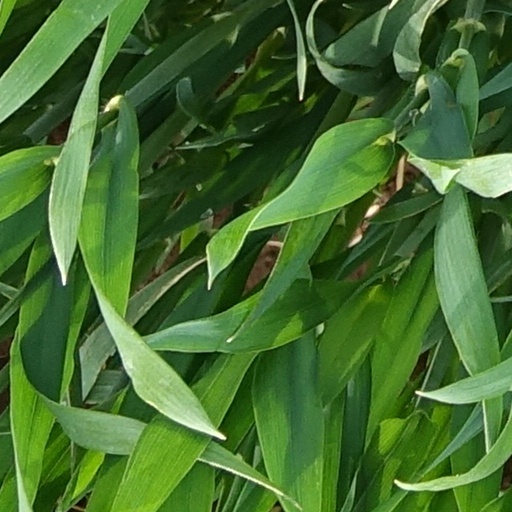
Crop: wheat